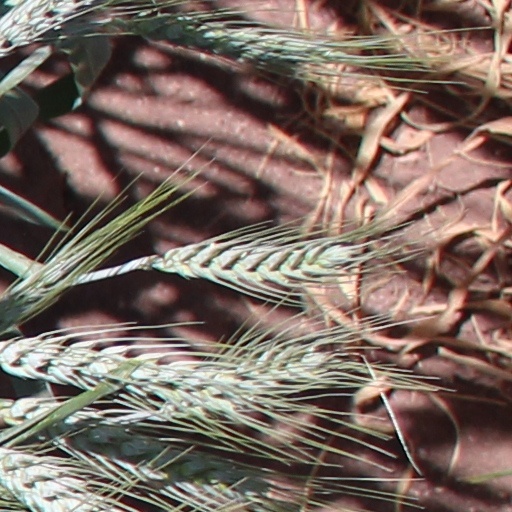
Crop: wheat